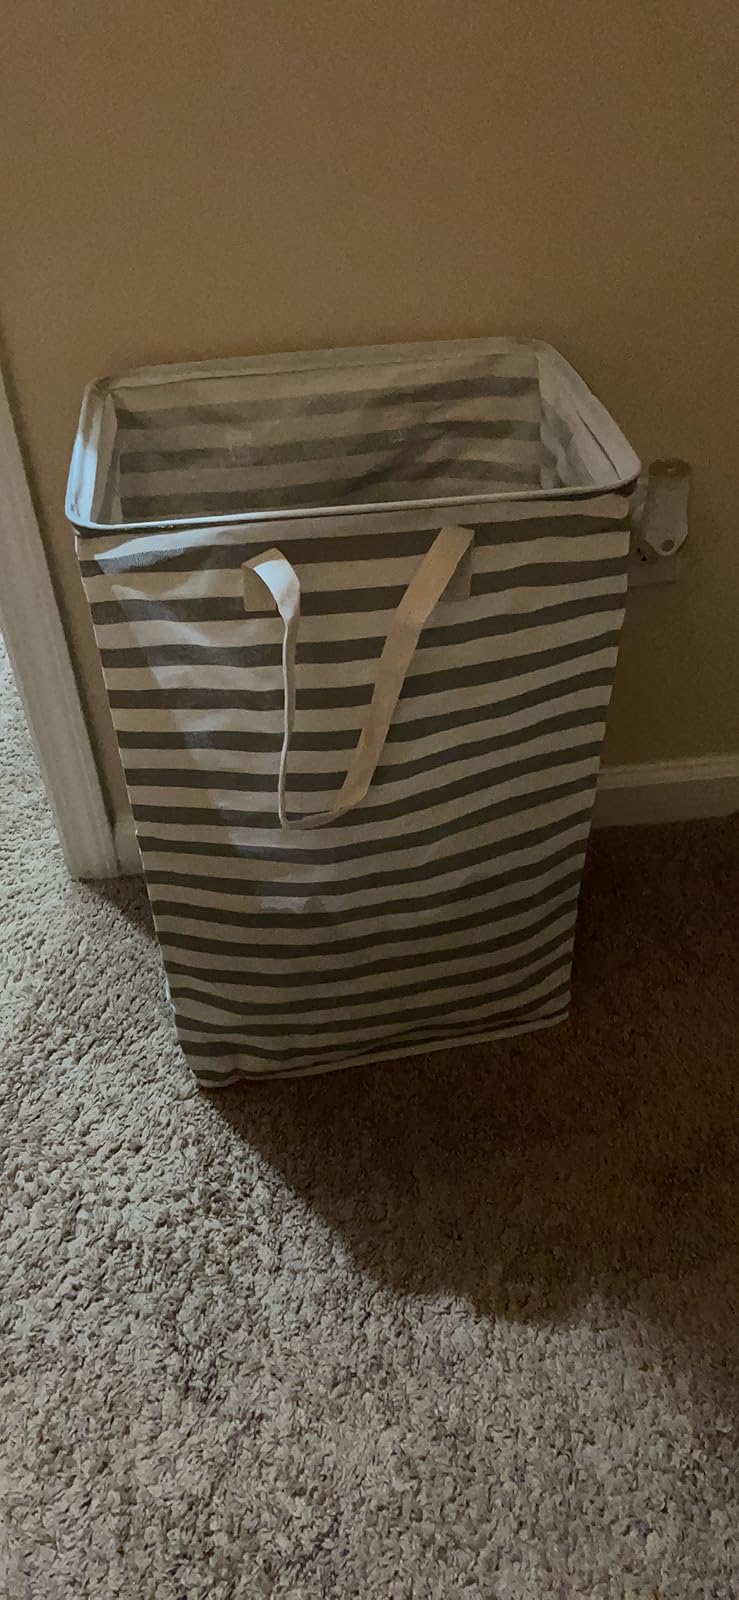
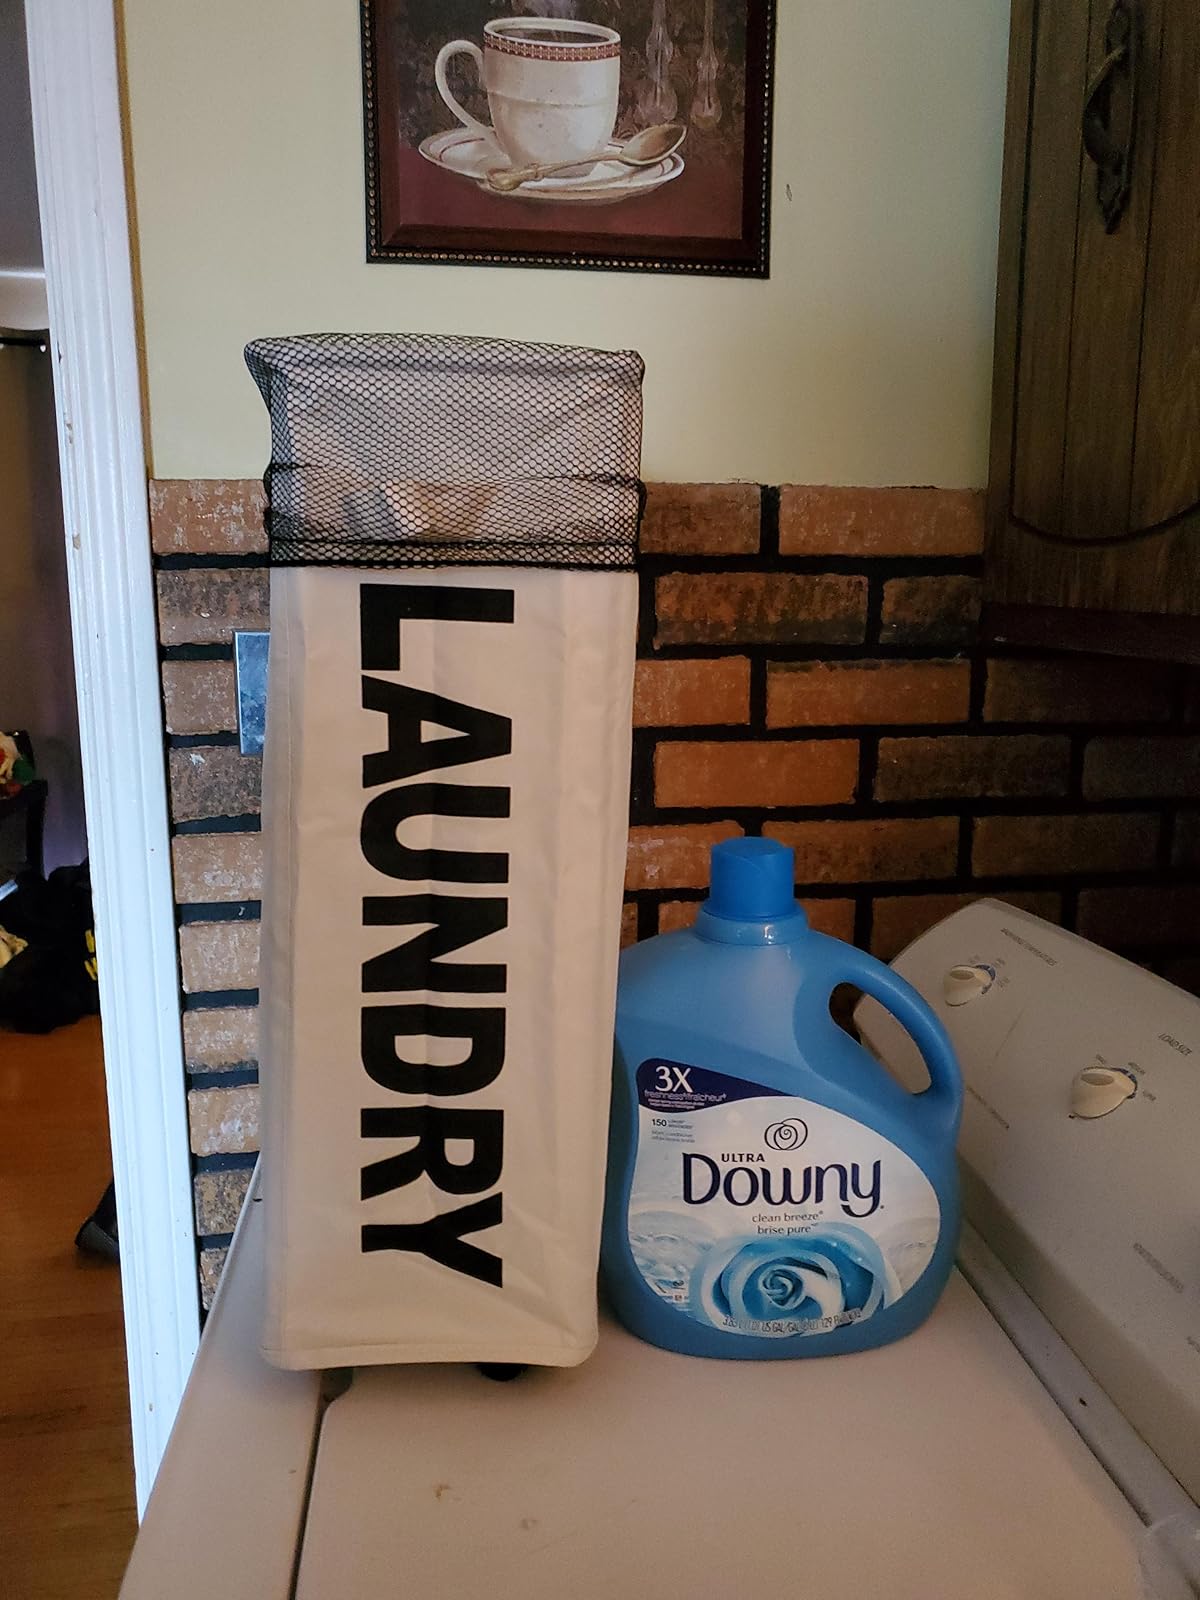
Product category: items_hamper
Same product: no